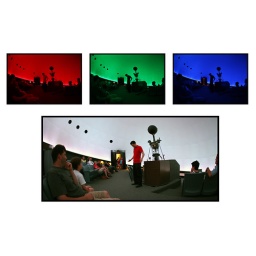
They were showing how a red shirt could look black under different lighting circumstances.